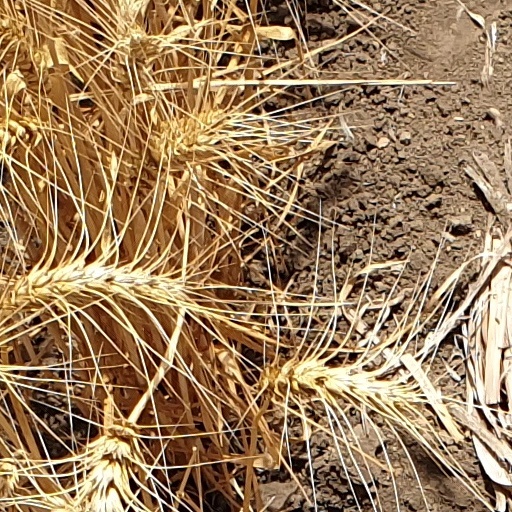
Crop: wheat